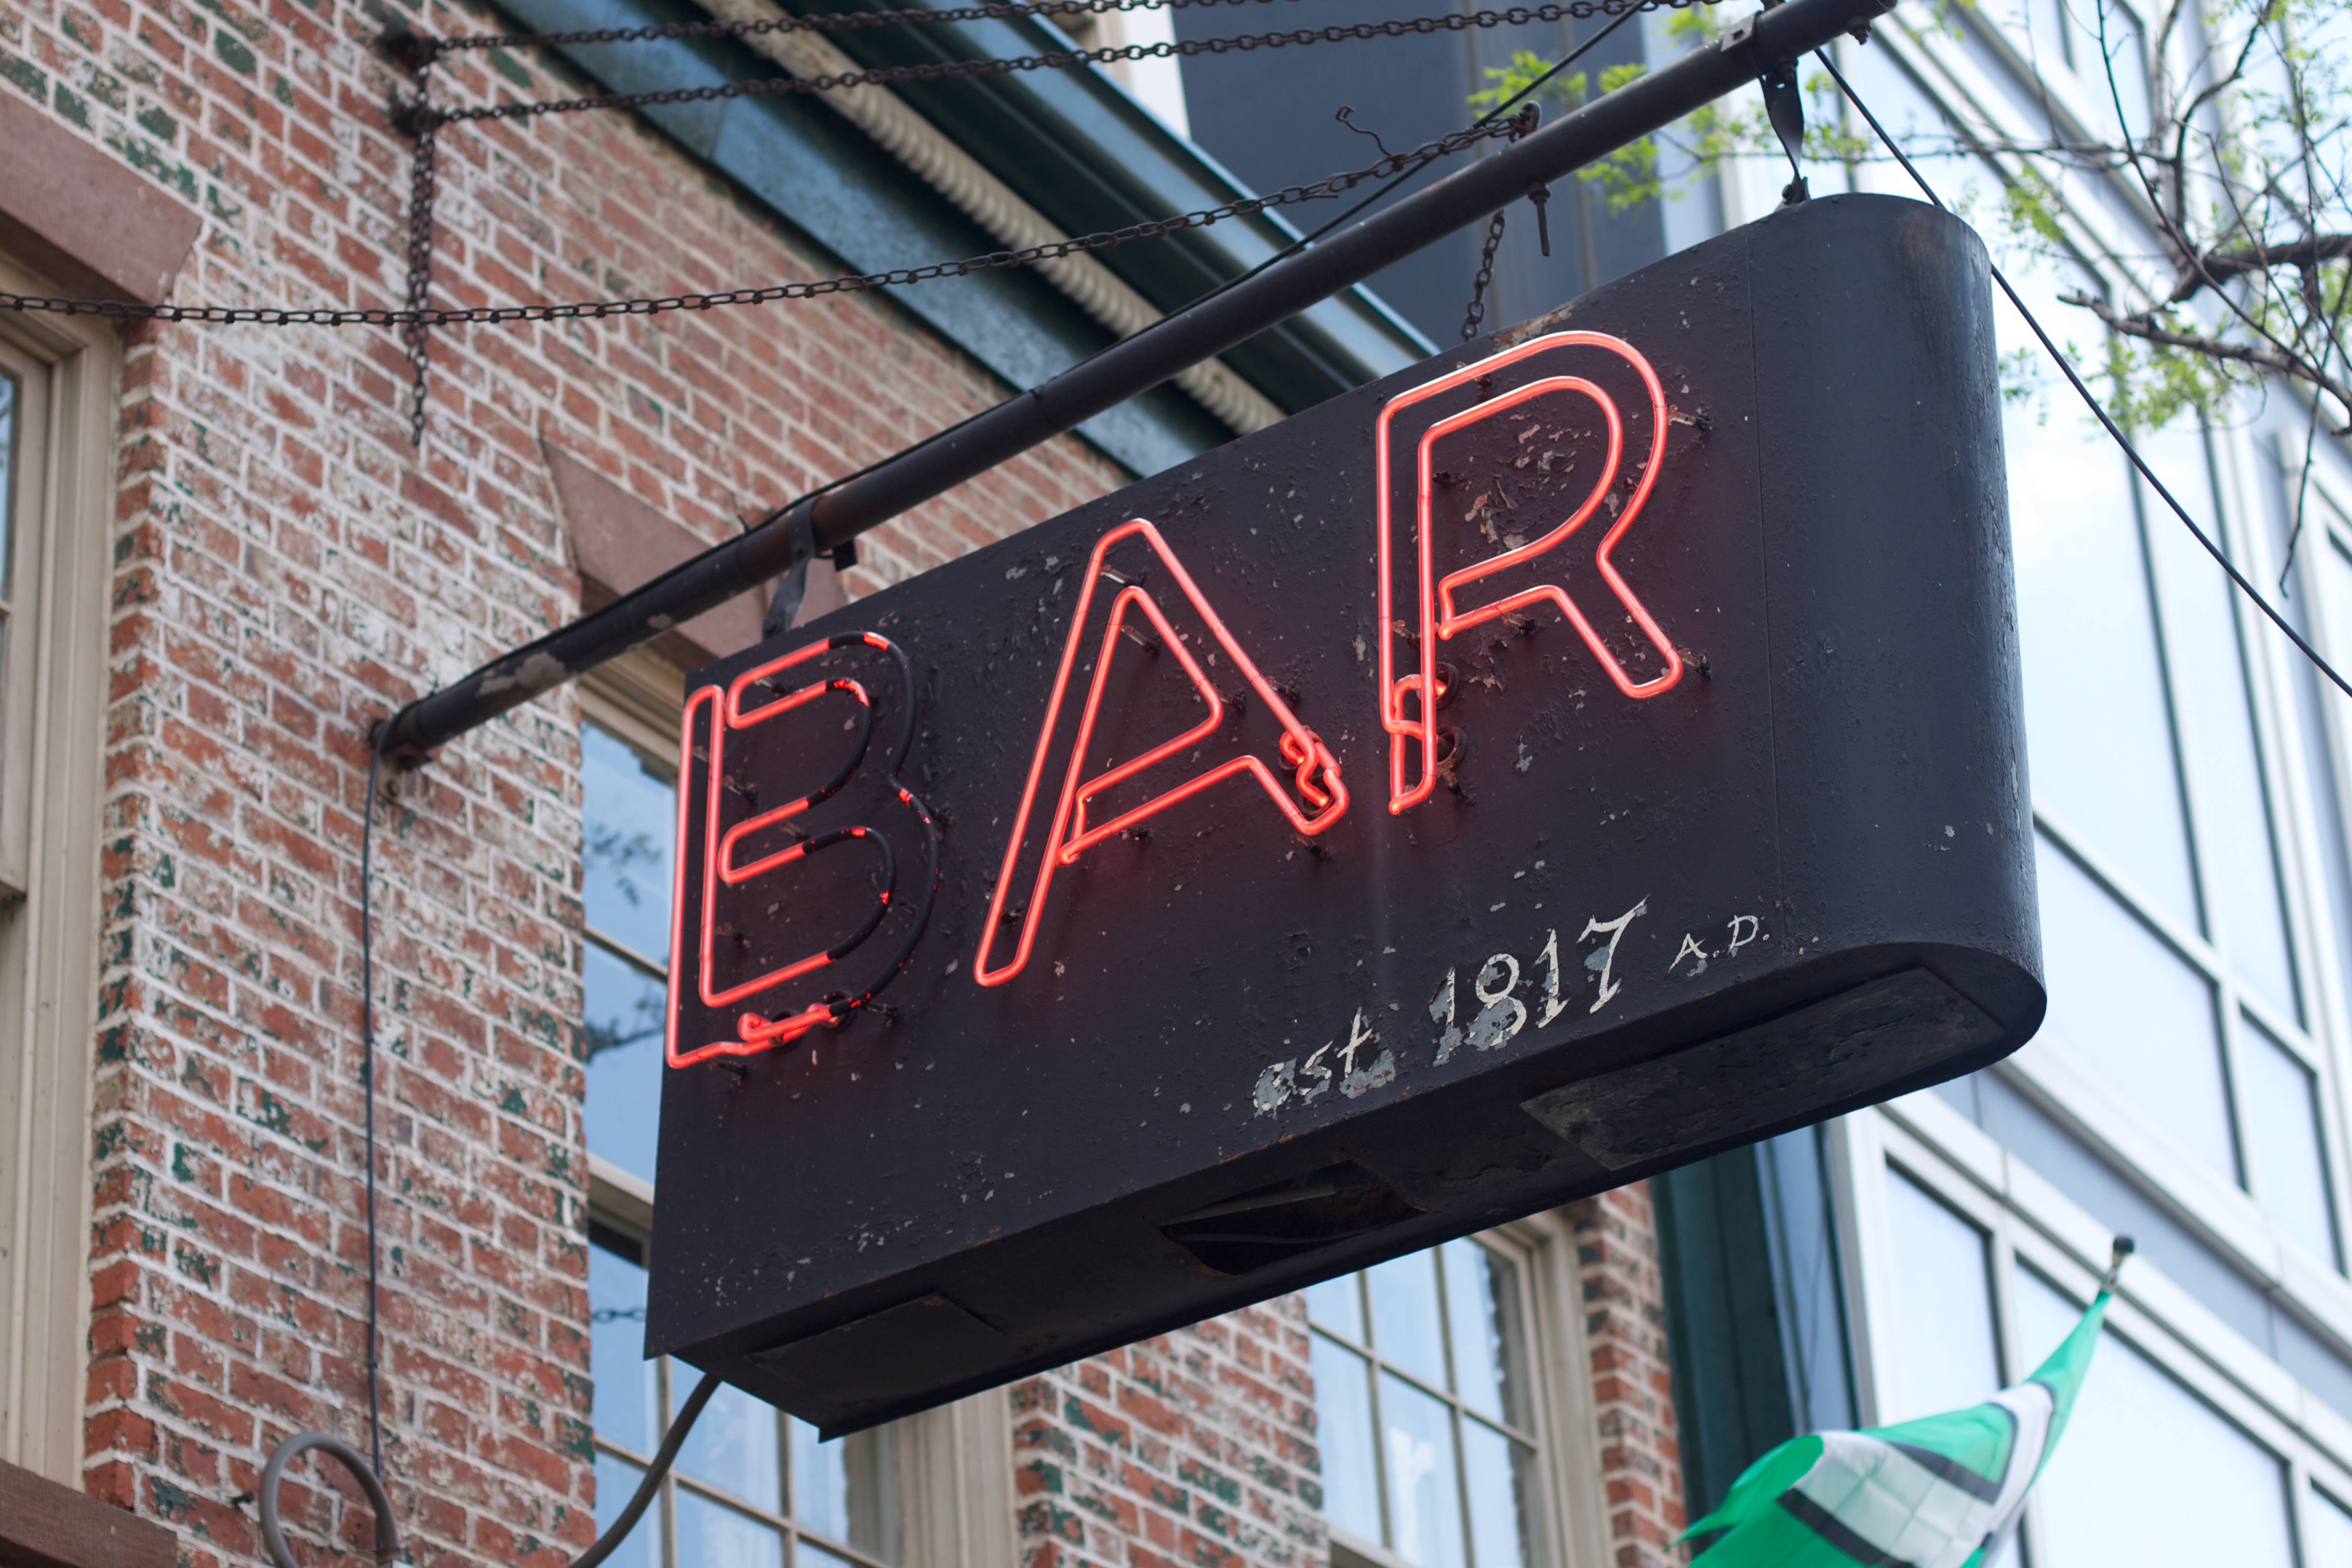
street, city, advertising, downtown, sign, street sign, signage, art, urban area